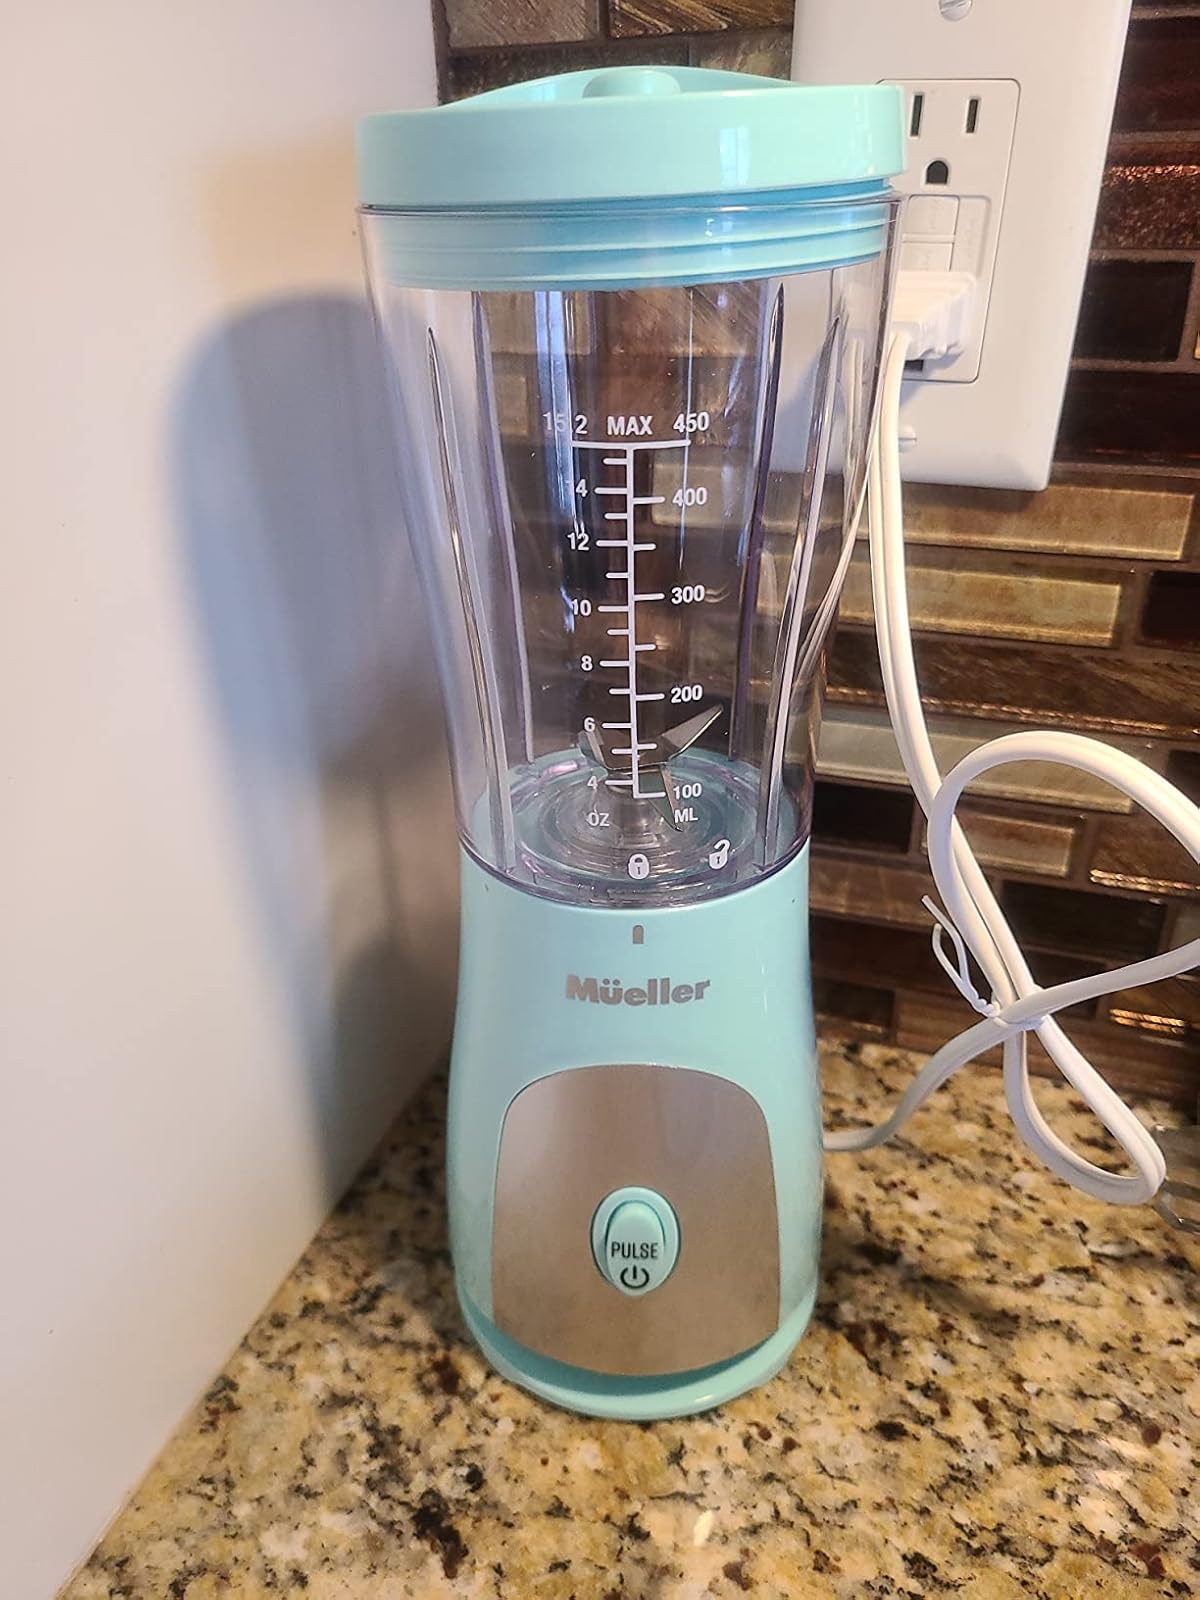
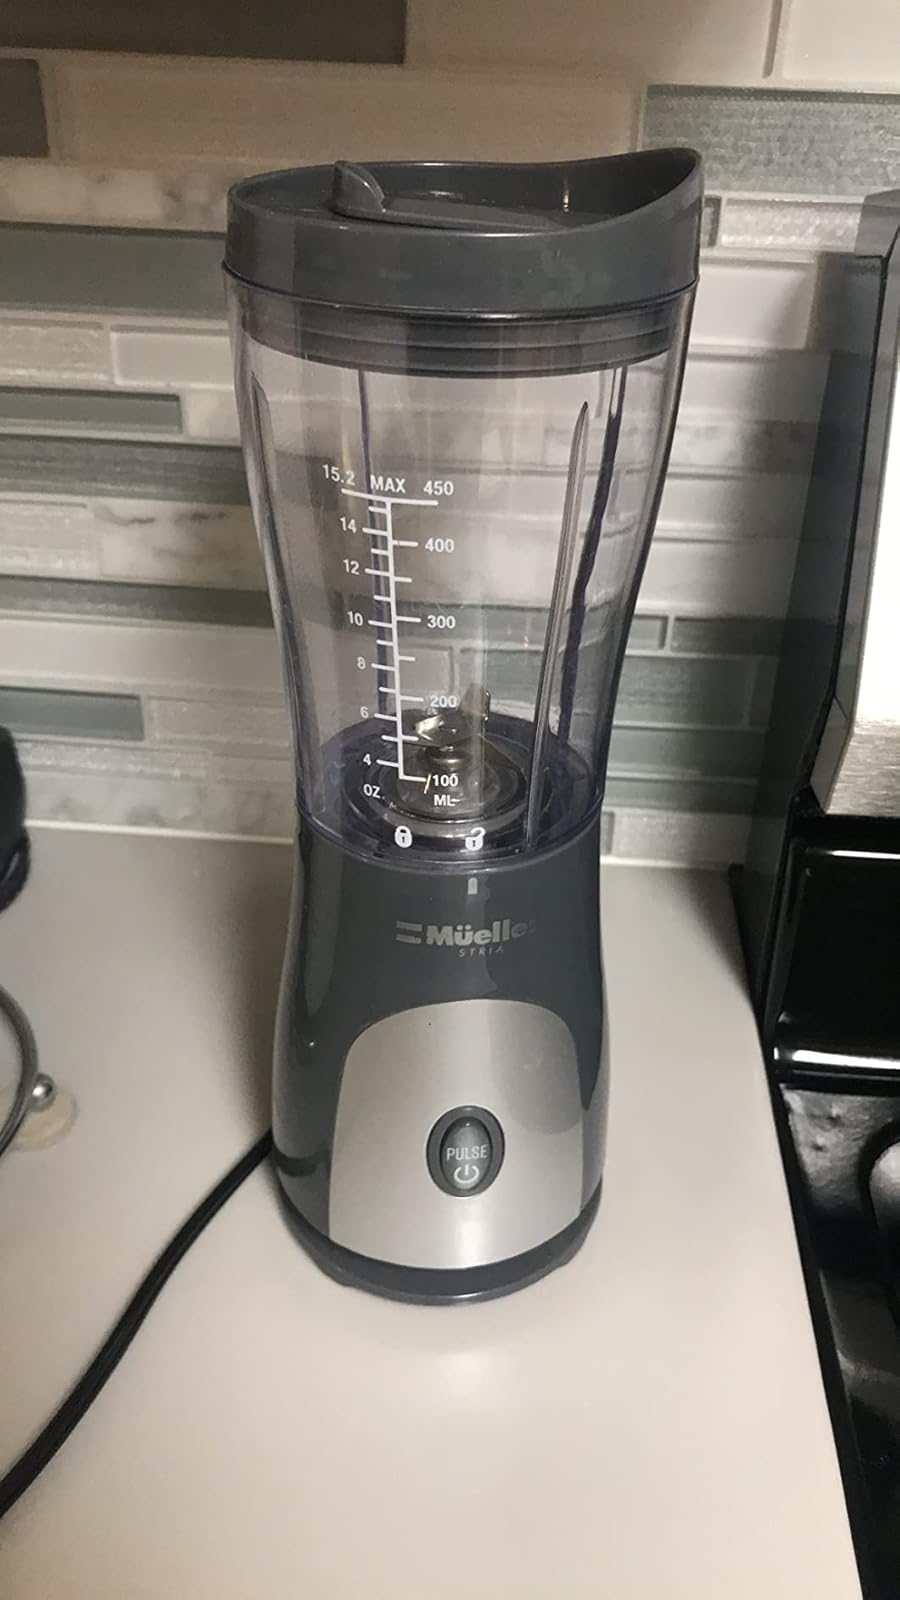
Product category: items_blender
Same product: no